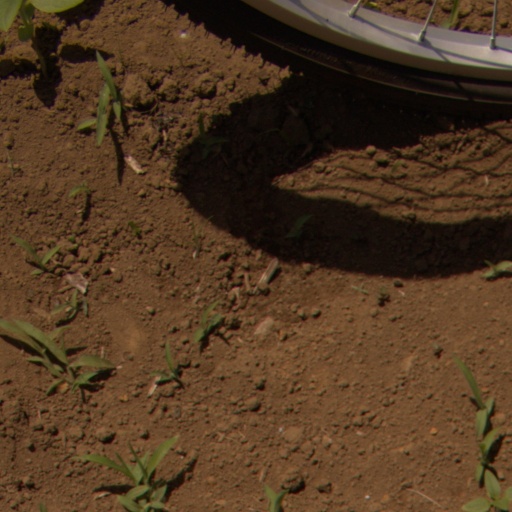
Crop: Jerusalem artichoke